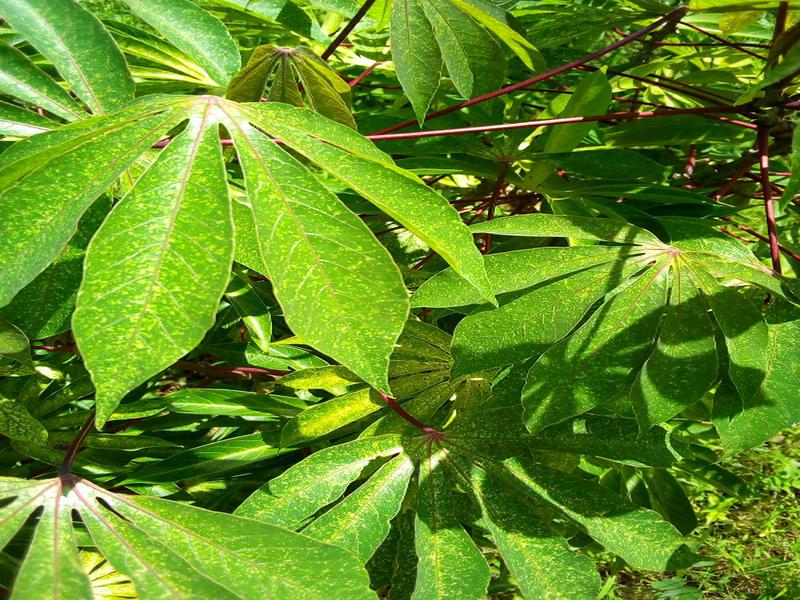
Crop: cassava
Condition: green_mottle